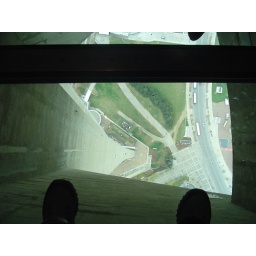
The CN Tower in Toronto. View through the glass floor at the street below, taken from the observation deck level.